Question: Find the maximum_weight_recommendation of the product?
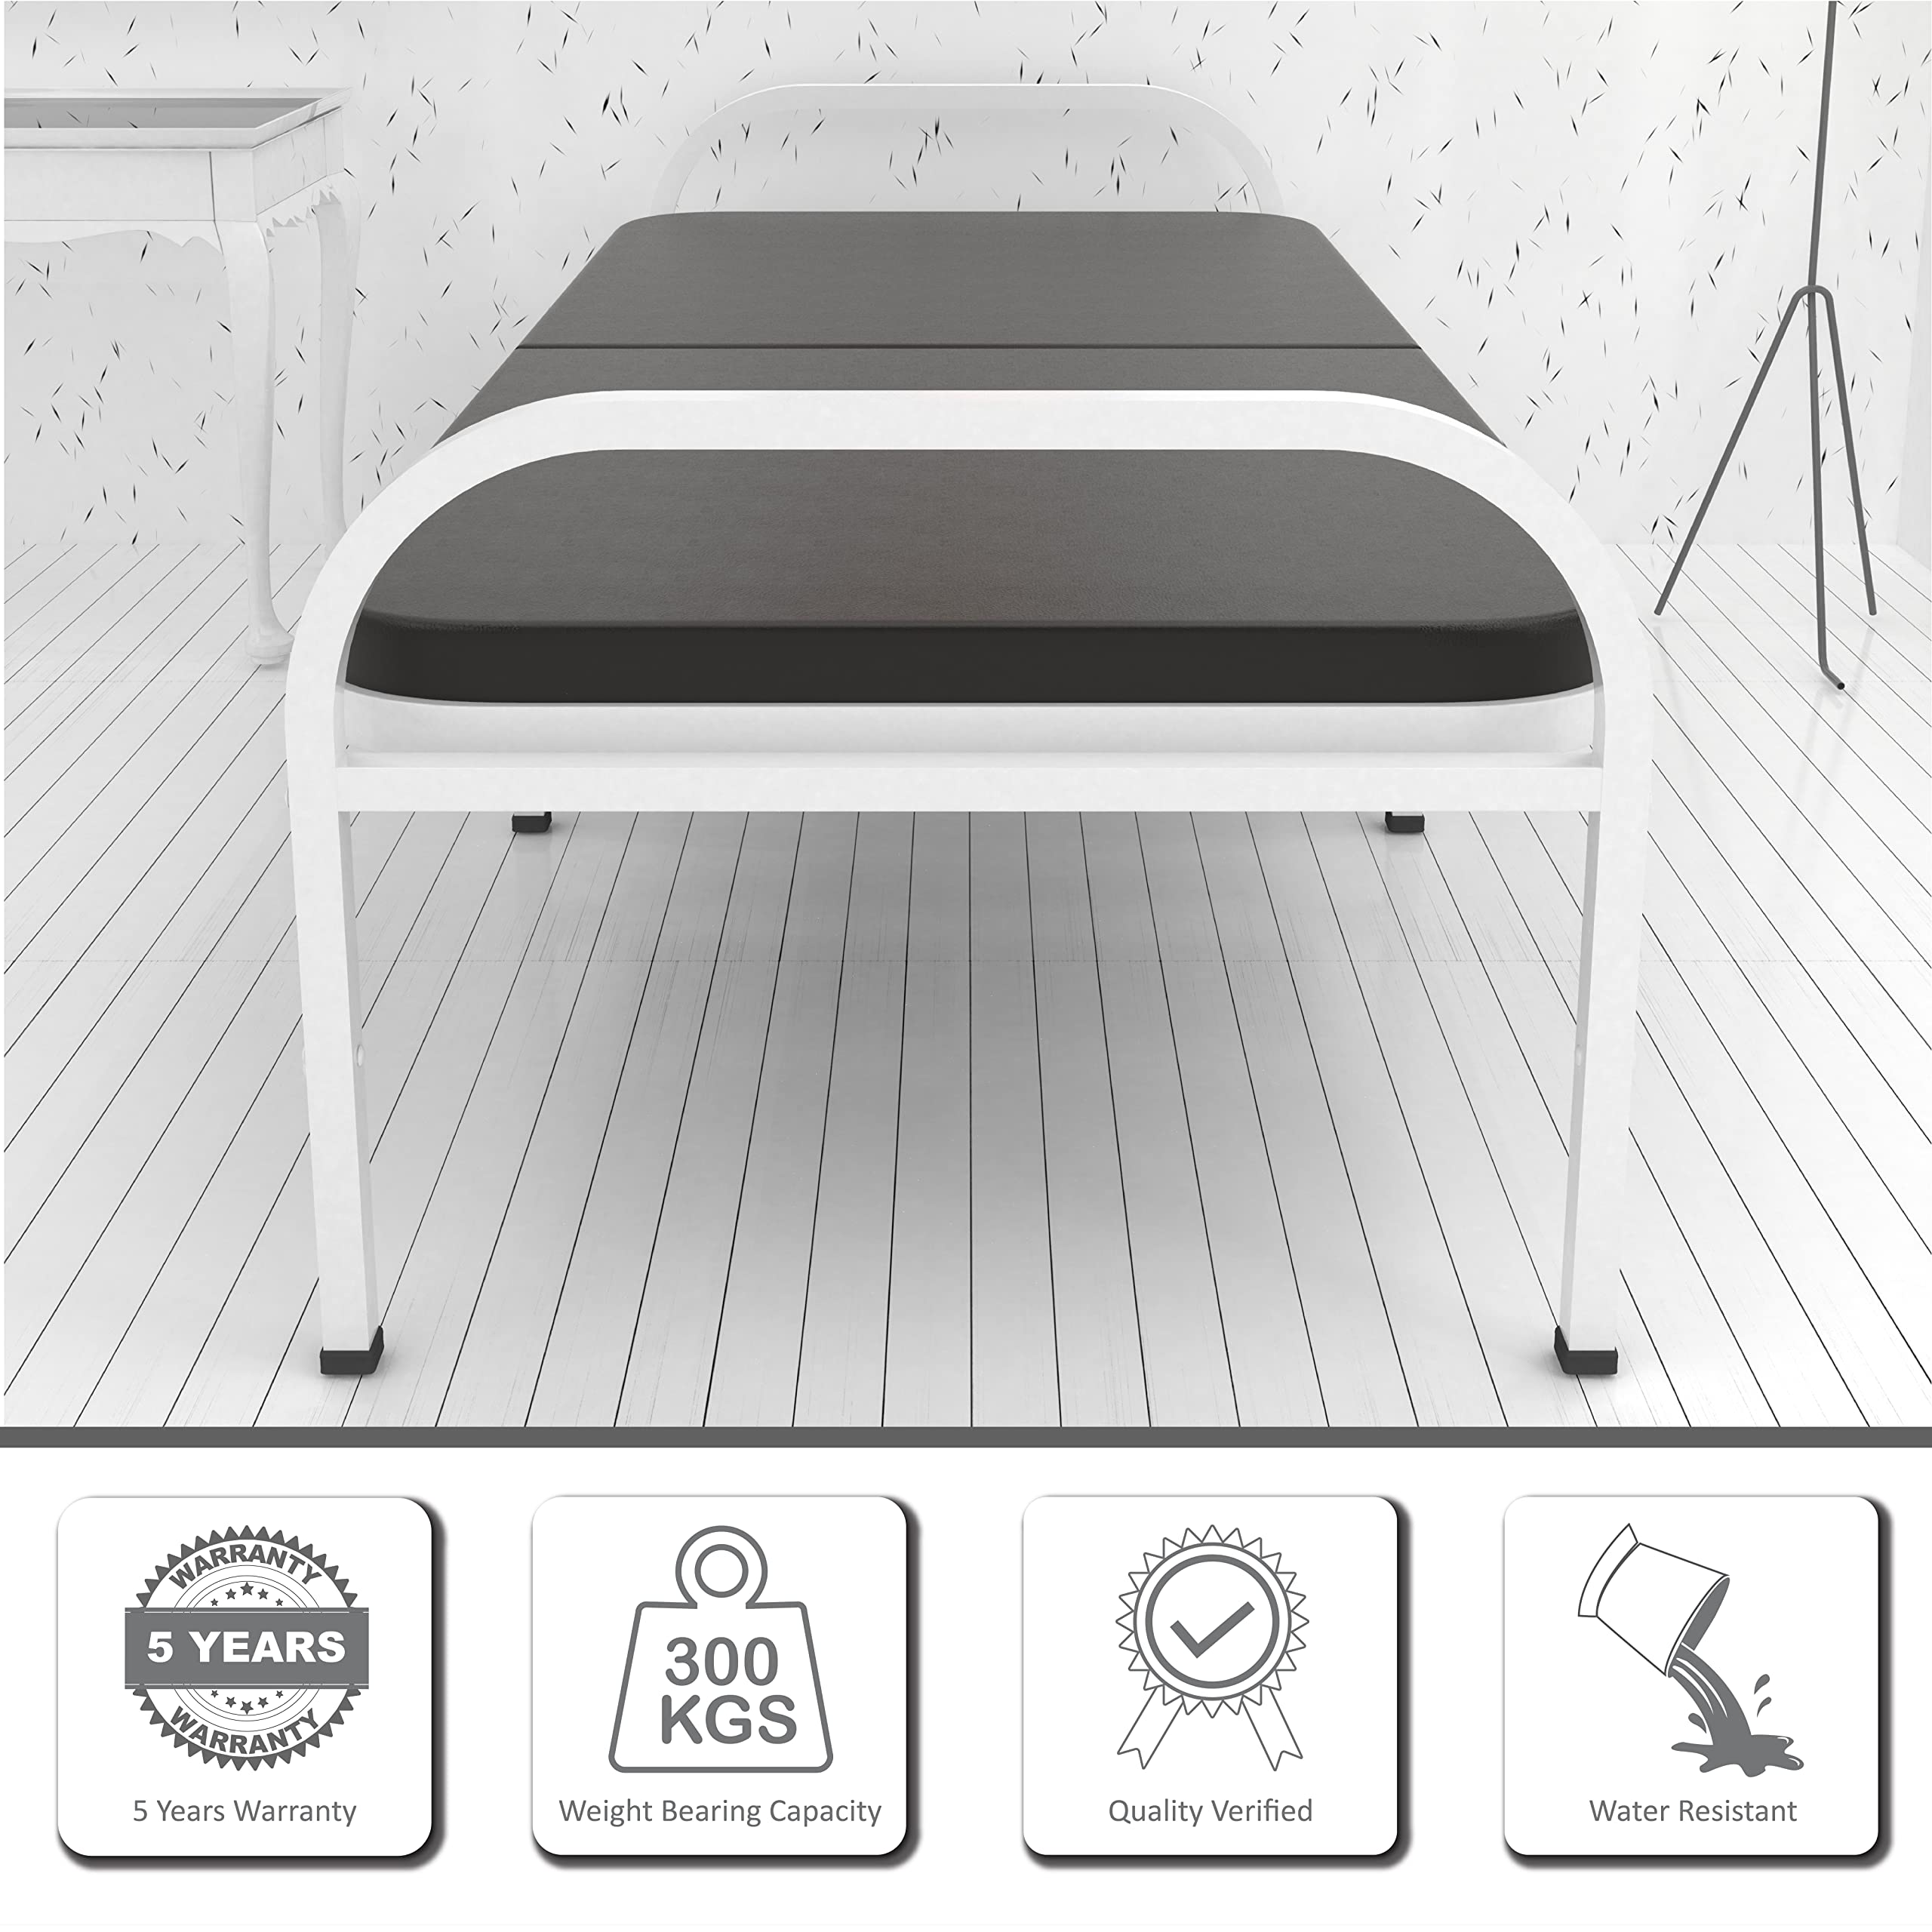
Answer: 300 kilogram